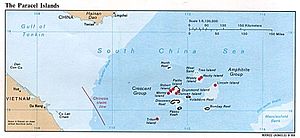
Dragehullet
Kort over Paraceløerne.
"Dragehullet er verdens dybeste undersøiske jordfaldshul, også kalder et ""blåt hul"". Hullet ligger ved Paraceløerne nær Discovery Reef i Det Sydkinesiske hav. Hullet er 300,89 meter dybt.